Iyoba of Benin

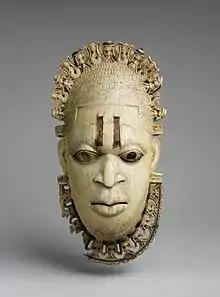
An ivory pendant mask of Idia of Benin

The Iyoba of Benin is an important female titleholder in the chieftaincy system of the Kingdom of Benin, a Nigerian traditional state. She is otherwise known in English as the Queen Mother.